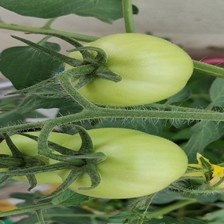
Label: tomato